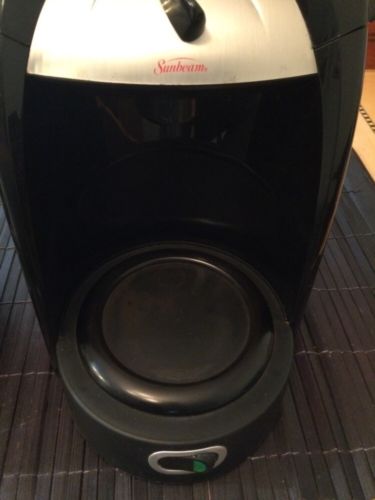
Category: kettle